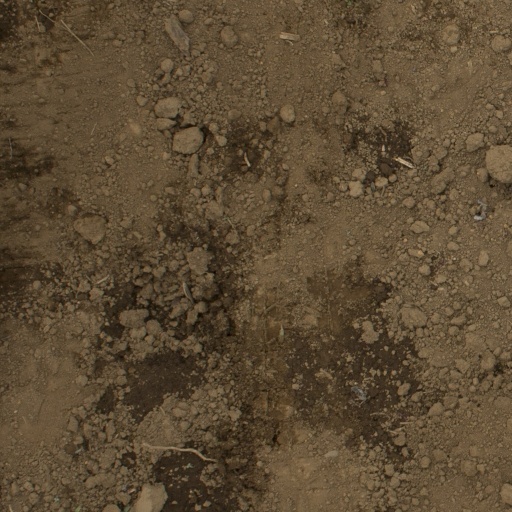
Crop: Jerusalem artichoke